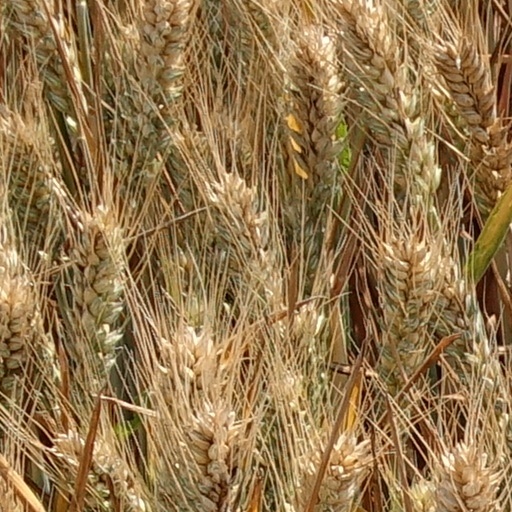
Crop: wheat